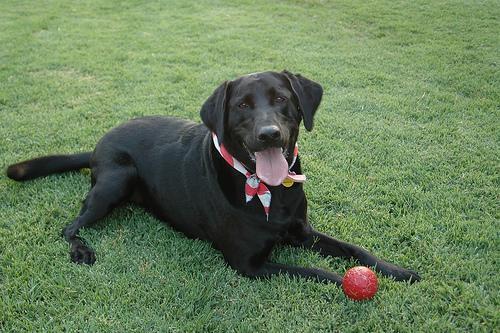
Labrador_retriever